Wali Lundy

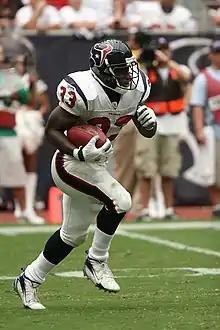
Lundy with the Houston Texans in 2006

Wali Sultan Lundy (born September 8, 1983) is an American former professional football running back who played for the National Football League (NFL). Lundy was selected in the sixth round of the 2006 NFL draft, after playing college football at the University of Virginia.